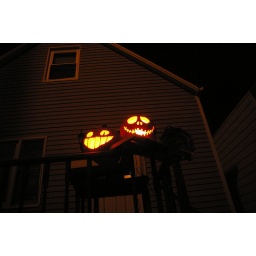
first two pumpkins that i carve, halloween 2007. jack the pumpkin king and the cat bus in my neighbor totoro.